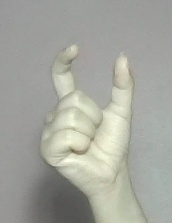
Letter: nun